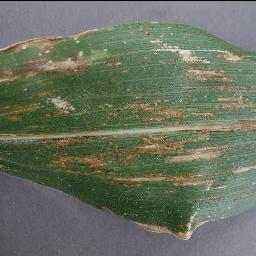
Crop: corn
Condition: (maize)_cercospora_spot_gray_spot